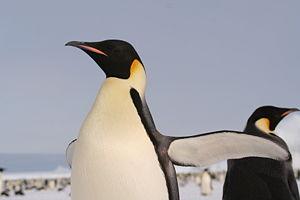
Manchot empereur (Aptenodytes forsteri), Barrière de Ross, Cap Washington, Antarctique